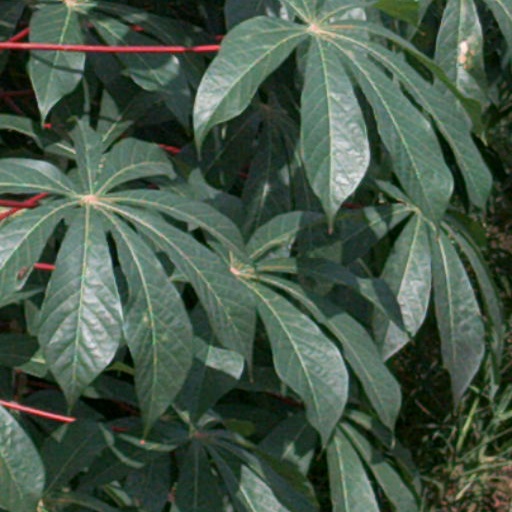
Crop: cassava